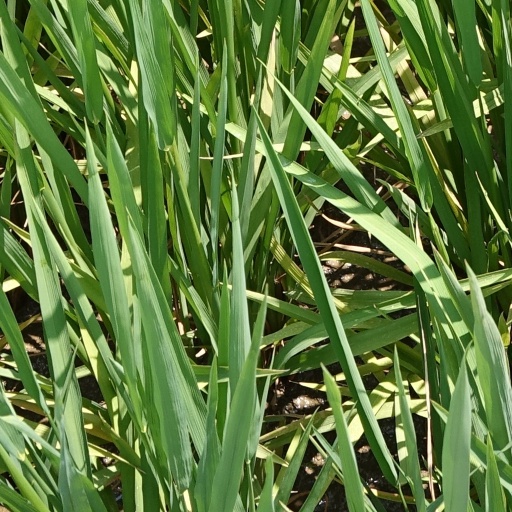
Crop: rice